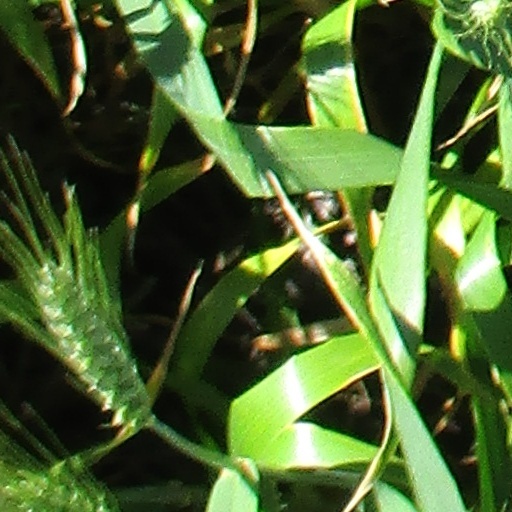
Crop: wheat